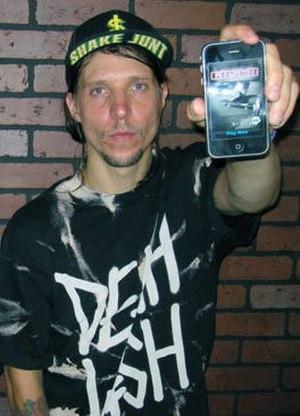
Erik Ellington est un skater professionnel américain.